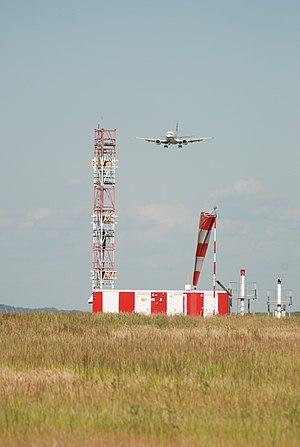
ILS_avion_IESSA
En France, les ingénieurs électroniciens des systèmes de la sécurité aérienne de la Direction générale de l'Aviation civile contribuent à la sécurité aérienne en veillant jour et nuit au bon fonctionnement des systèmes techniques de la navigation aérienne qui permettent d'assurer le contrôle de la circulation aérienne sur le territoire national. Dotés d'un grand sens des responsabilités, ils assurent l'étude, l'installation, le paramétrage et la surveillance des systèmes en temps réel.